Hebrew Book Week

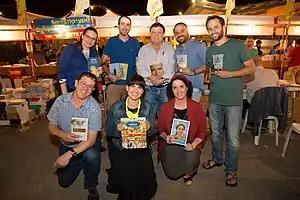
The Hebrew Book Week fair at the Jerusalem Station compound, 2017 Writers. Back line from left: Sivan Rahav-Meir, Dr. Asael Lubotzky, Yehoram Gaon

In addition to book sales, a variety of literary events are held during Book Week, such as get-togethers with authors and public readings. The award ceremony for the Bernstein Prize takes place during Hebrew Book Week. There is also a heightened level of attention paid to literature in the media.